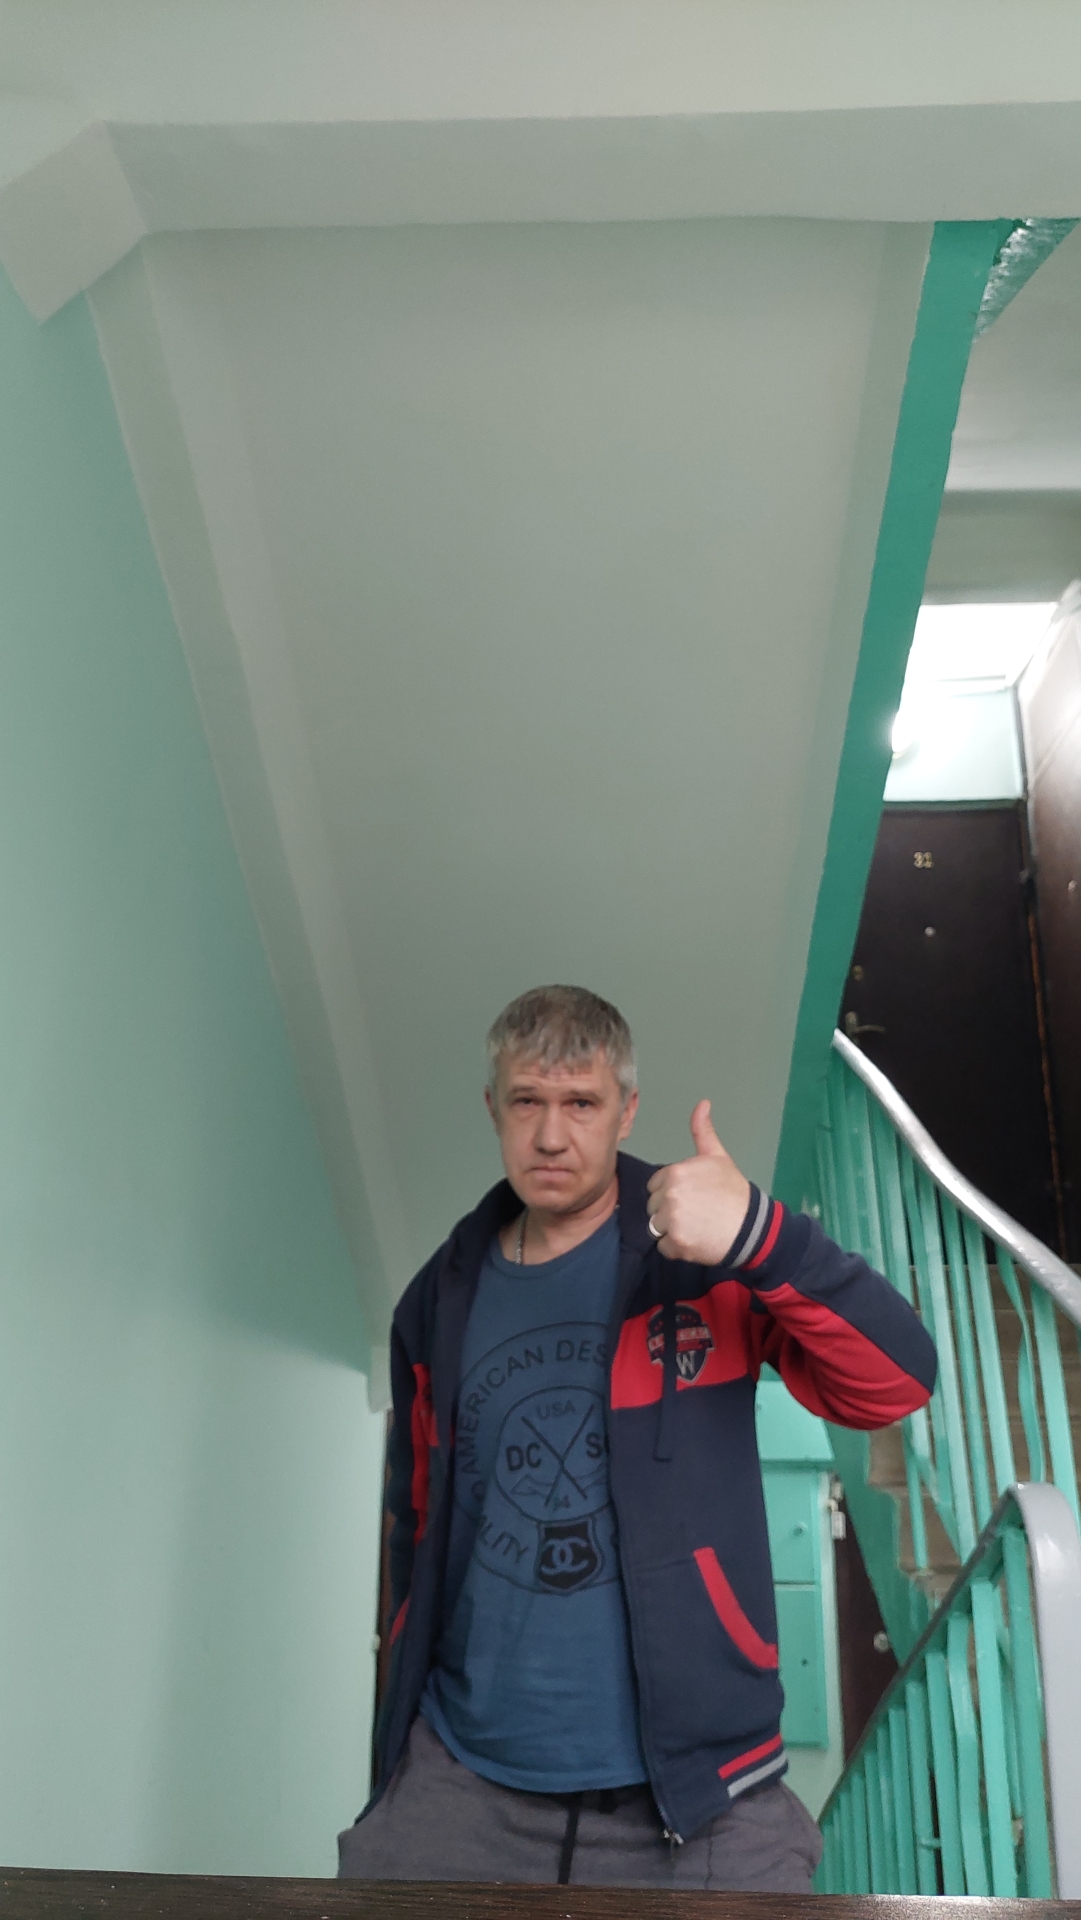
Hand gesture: like